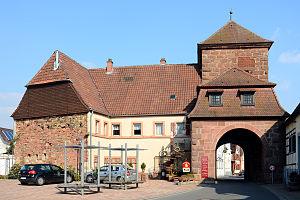
Billigheim-Ingenheim est une municipalité de la Verbandsgemeinde Landau-Land, dans l'arrondissement de la Route-du-Vin-du-Sud, en Rhénanie-Palatinat, dans l'ouest de l'Allemagne.